Chris O'Leary

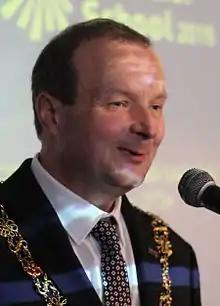
O'Leary in 2015

Chris O'Leary is an Irish Sinn Féin politician. He was formerly a Cork City Councillor and Lord Mayor of Cork. With a background in community development projects, in 2002 he was co-opted into the council to replace his Green Party colleague Dan Boyle who had been elected a TD. O'Leary left the Green Party in 2009, and was an independent councillor prior to joining Sinn Féin in 2010. He became Lord Mayor of Cork in June 2015, in the second year of a D'Hondt method rotation agreed for the office in 2014. He was Lord Mayor of Cork from June 2015 to June 2016, when he was replaced by Fine Gael politician Des Cahill. In the 2019 Irish local elections, O'Leary was not reelected, one of two Sinn Féin councillors to lose seats on Cork City Council.